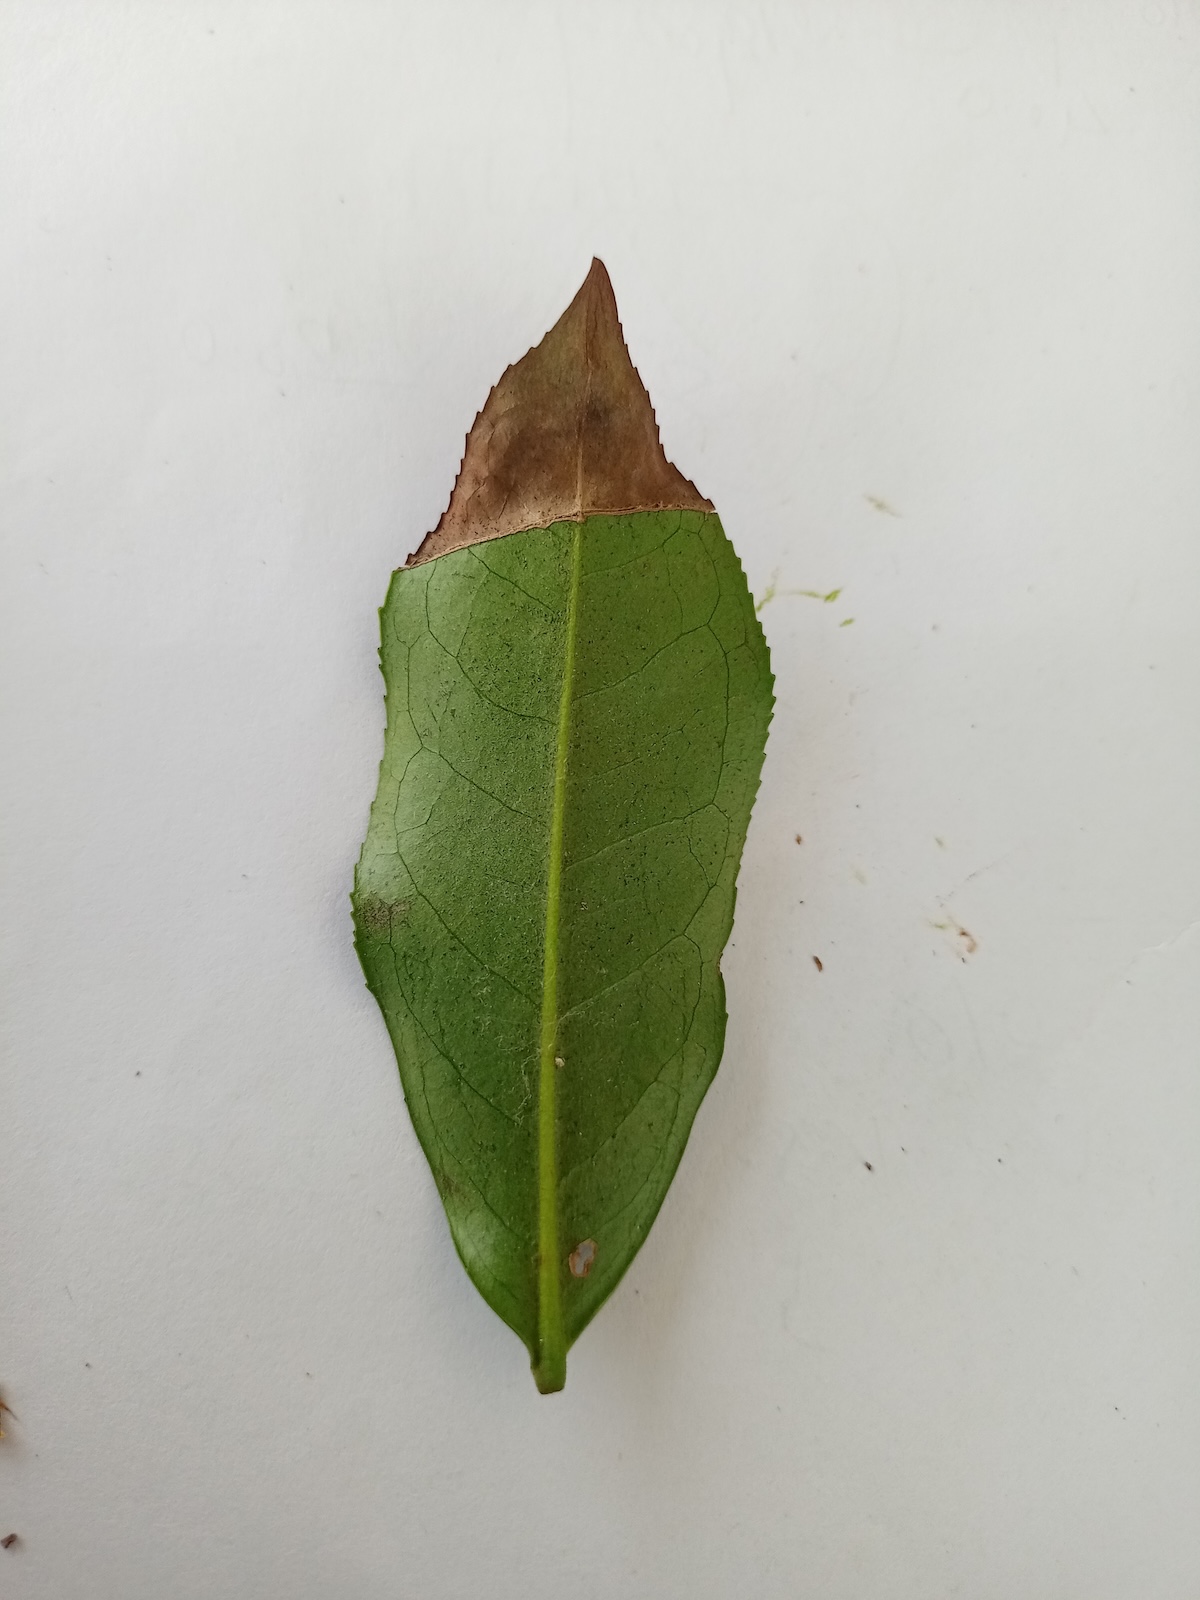
Label: Gray Blight